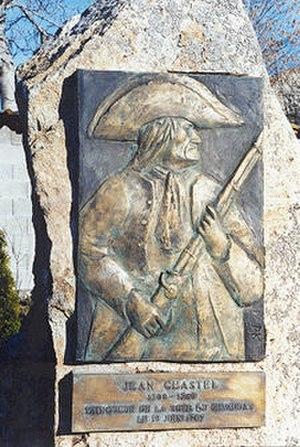
Stèle érigée en juillet 1995 en l'honneur de Jean Chastel, au village de la Beyssière-Sainte-Marie. Sculpture de Philippe Kaeppelin. Polski: Zdjęcie stelli upamiętniającej Jeana Chastela, zabójcę bestii z Gévaudan
Cet article recense les œuvres d'art dans l'espace public de la Haute-Loire, en France.
Jean Chastel, baptisé le 31 mars 1708 au village de Darnes — paroisse de La Besseyre-Saint-Mary — et mort le 6 mars 1789 dans la même paroisse, est un paysan de l'Ancien Régime qui passe pour avoir tué la Bête du Gévaudan.